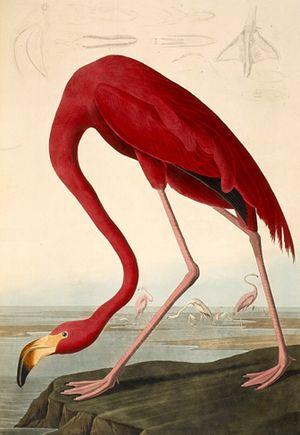
Jean-Jacques Audubon, né le 26 avril 1785 aux Cayes et mort le 27 janvier 1851 à New York, est un ornithologue, naturaliste et peintre américain d'origine française, naturalisé en 1812, considéré comme le premier ornithologue du Nouveau Monde.
Les Franco-Américains sont des citoyens des États-Unis ayant une ascendance française, ancienne ou récente. L'expression englobe les personnes ayant des ascendants originaires de Nouvelle-France, de Haute et Basse-Louisiane, ou des colonies françaises des Caraïbes.